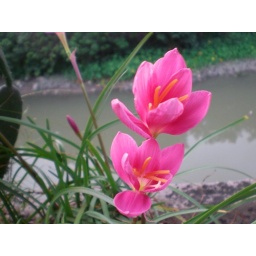
A kind of flower in my home